List of Billboard 200 number-one albums of 2021

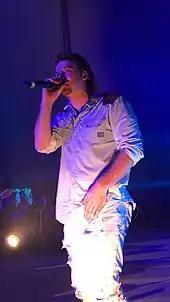
"" by American singer Morgan Wallen became the first album since 1987 to spend its first 10 weeks atop the "Billboard" 200.

American singer-songwriter Taylor Swift charted three number one albums this year—the most for any artist: her 2020 studio album "Evermore" and 2021 re-recordings "Fearless (Taylor's Version)" and "Red (Taylor's Version)"; they collectively spent six weeks atop the "Billboard" 200. "Fearless (Taylor's Version)" became the first re-recorded album in history to top the chart. American singer-songwriter Olivia Rodrigo's debut studio album, "Sour", is the year's second longest reigning number-one album of the "Billboard" 200 and the longest-reigning by a female artist, with five non-consecutive weeks spent atop the chart.